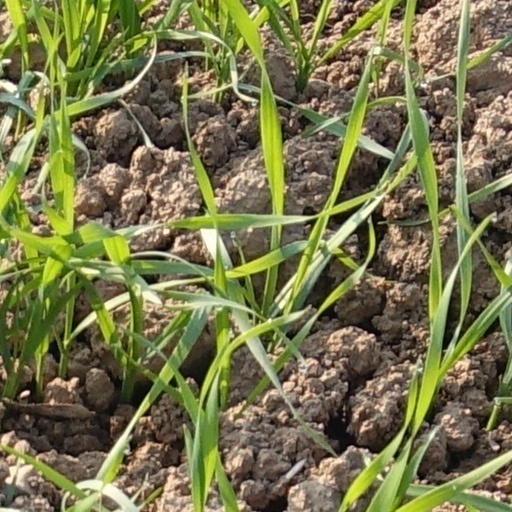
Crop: wheat